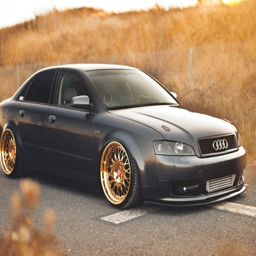
automobile model in the country